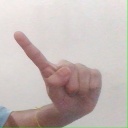
अक्षर: ए